Markus Höttinger

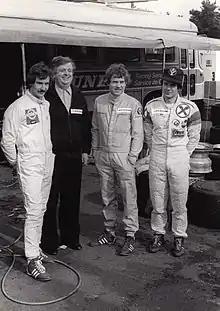
Left to right: GS Tuning team members in 1979 – Hans-Georg Bürger, Gerhard Schneider, Eckhard Schimpf, Markus Höttinger.

Markus Höttinger (28 May 1956 – 13 April 1980) was an Austrian racing driver who died after an accident at Germany's Hockenheimring during the third lap of the second round of the 1980 European Formula Two Championship, on 13 April 1980. He was 23 years old at the time.